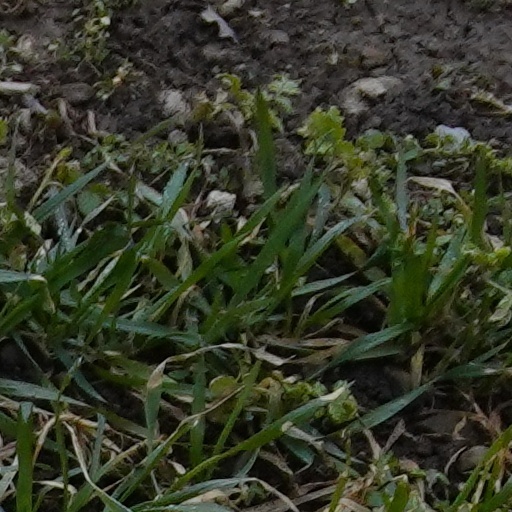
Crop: wheat